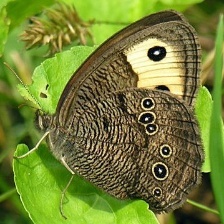
Species: COMMON WOOD-NYMPH
Butterfly family (ImageNet category): ringlet